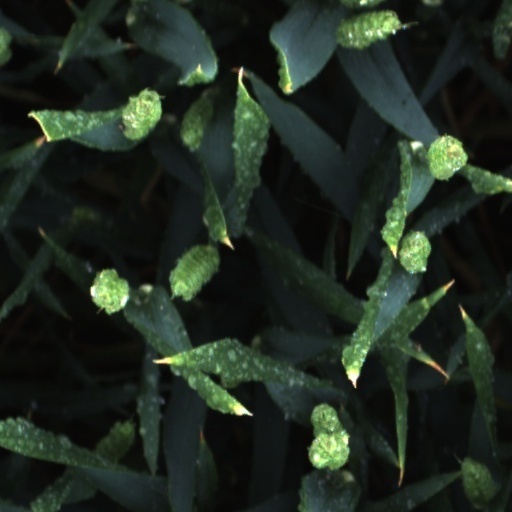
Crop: wheat